KFC advertising

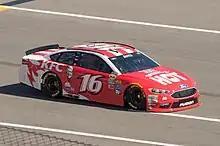
Greg Biffle's No. 16 KFC-sponsored car in 2016

KFC has marketed with various NASCAR teams, sponsoring several cars on a limited basis throughout the years.